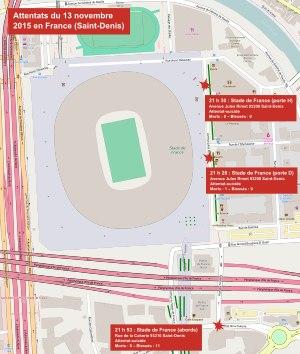
La chronologie des attentats du 13 novembre 2015 en France et de leurs conséquences retrace la préparation des attaques, déroulement des attentats proprement dits puis, mois par mois, les avancées de l'enquête et des différentes conséquences tant au niveau national que sur le plan international.